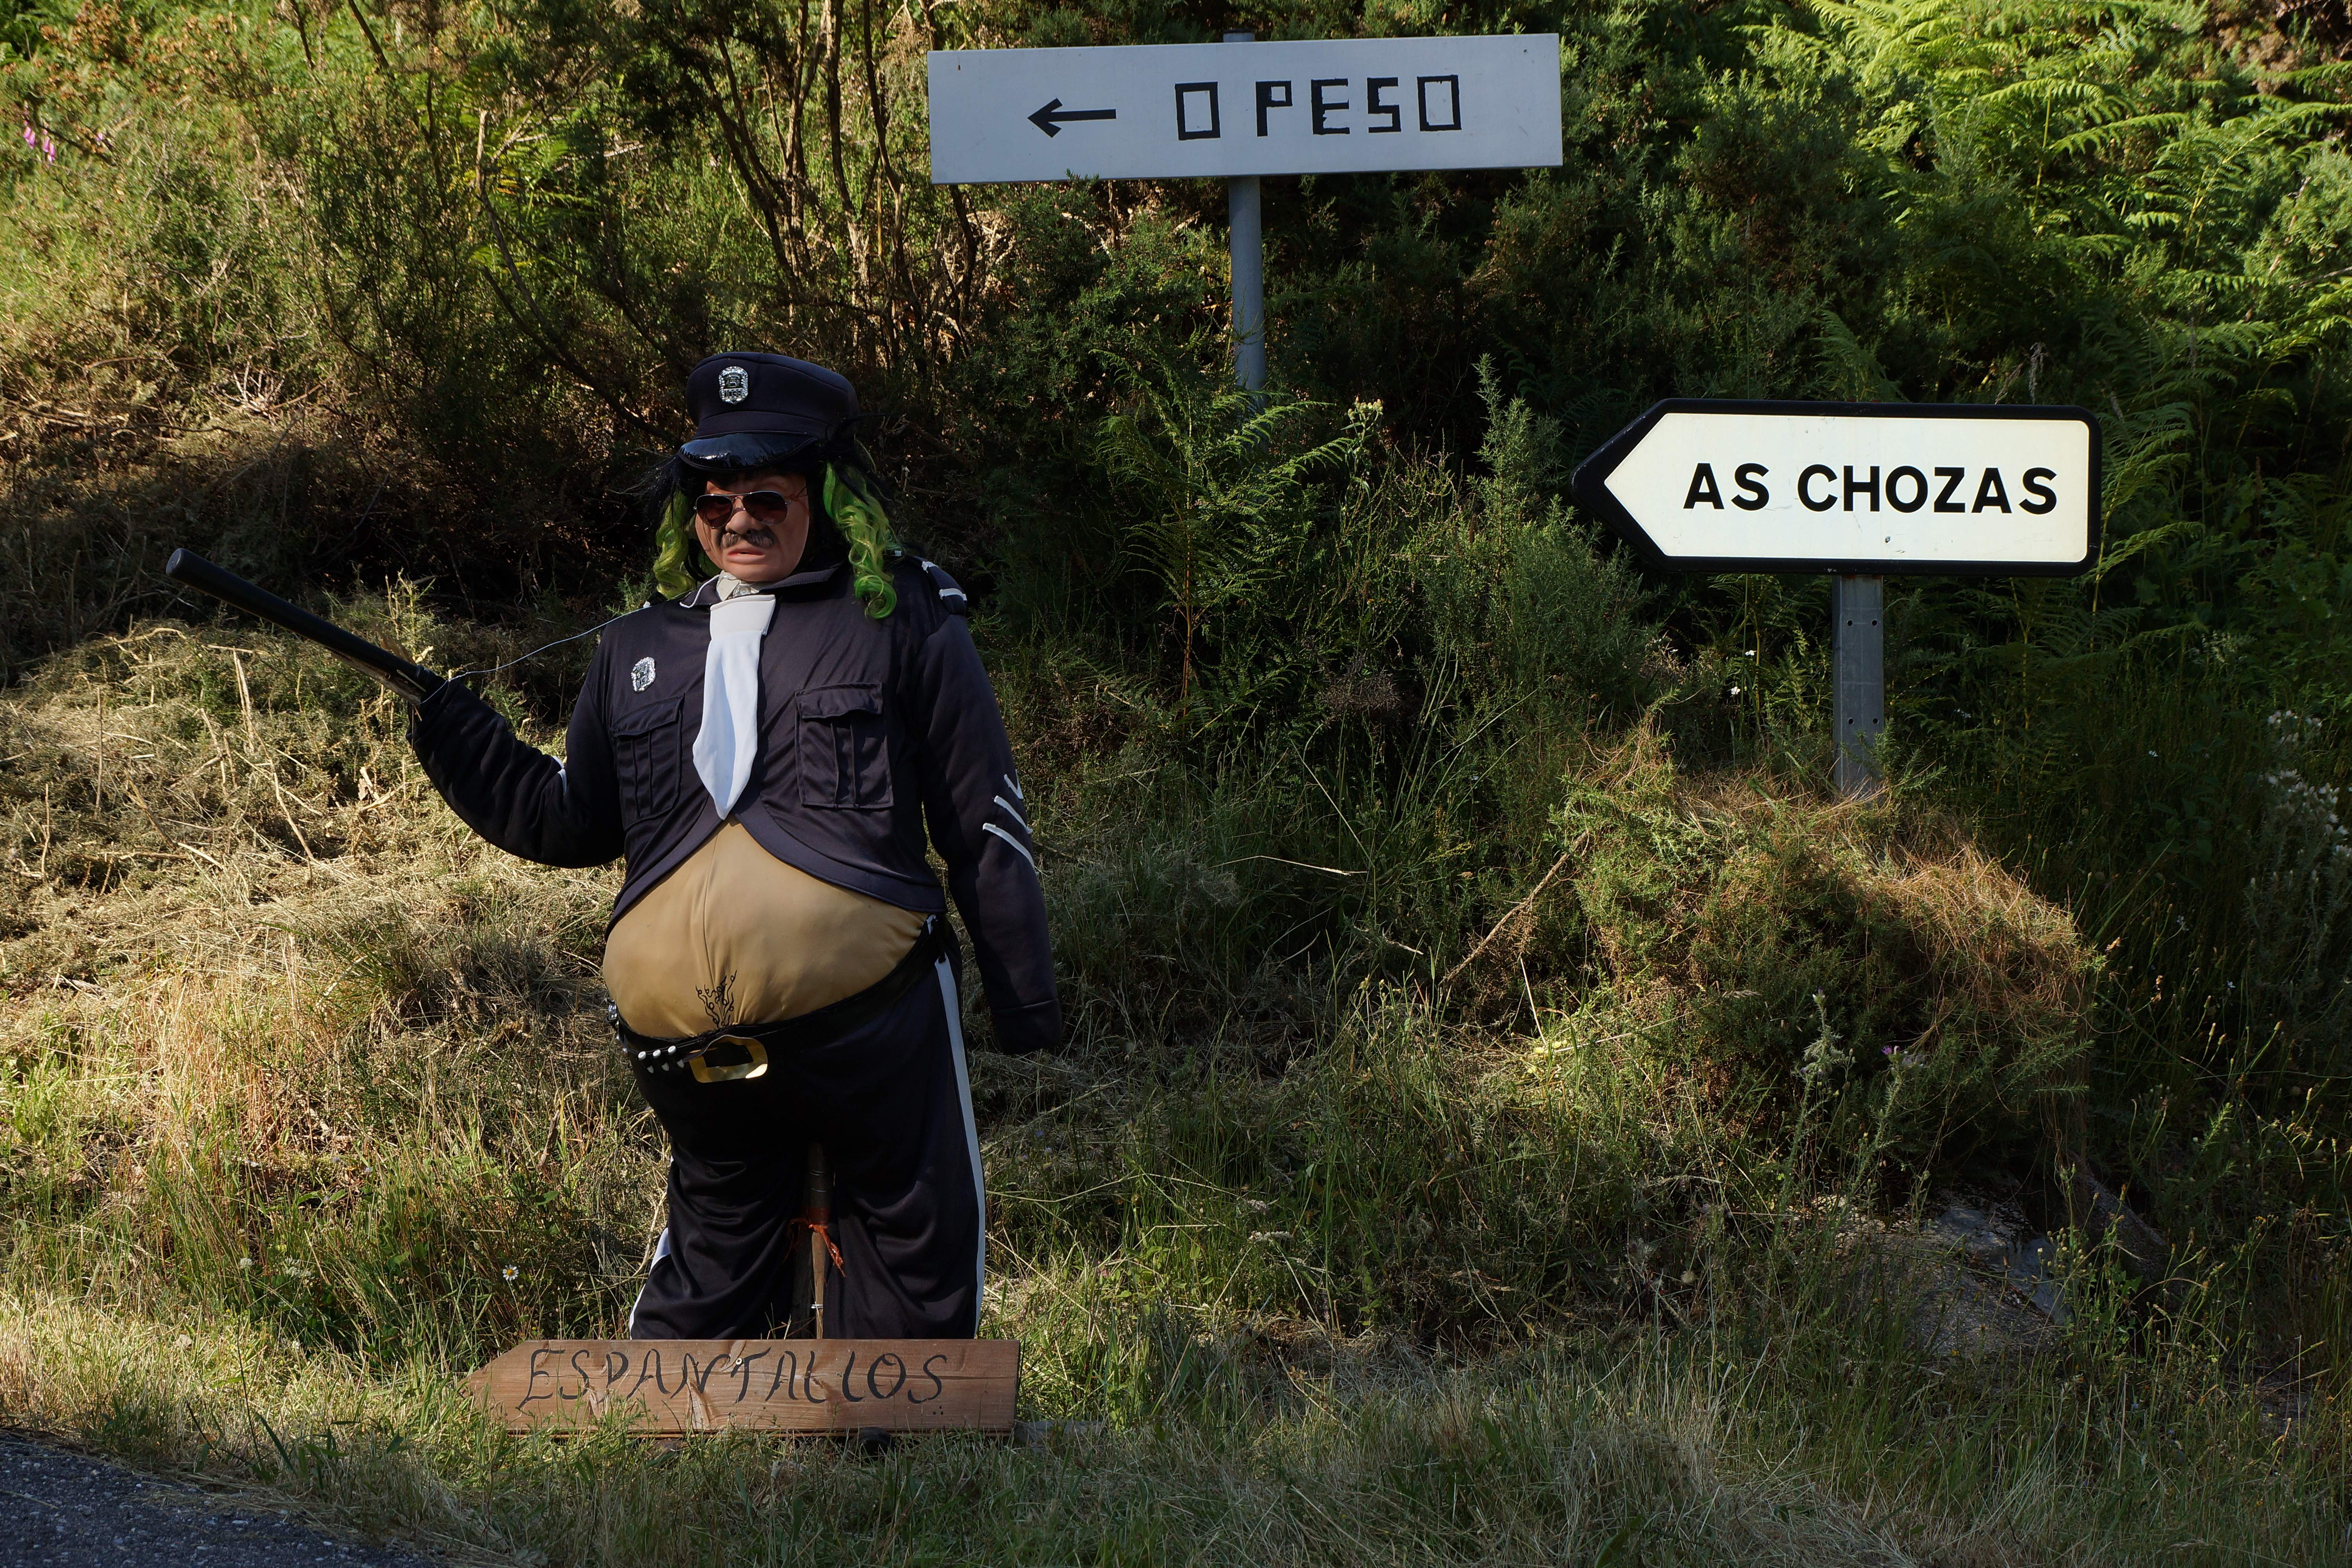
forest, wilderness, trail, adventure, photo, jungle, a77, g, screenshot, xovesphoto, alama, overdugo, gabrielcorua, xelodegalicia, sonya77v, roverdugo, rutadorobarbeira, spantallos